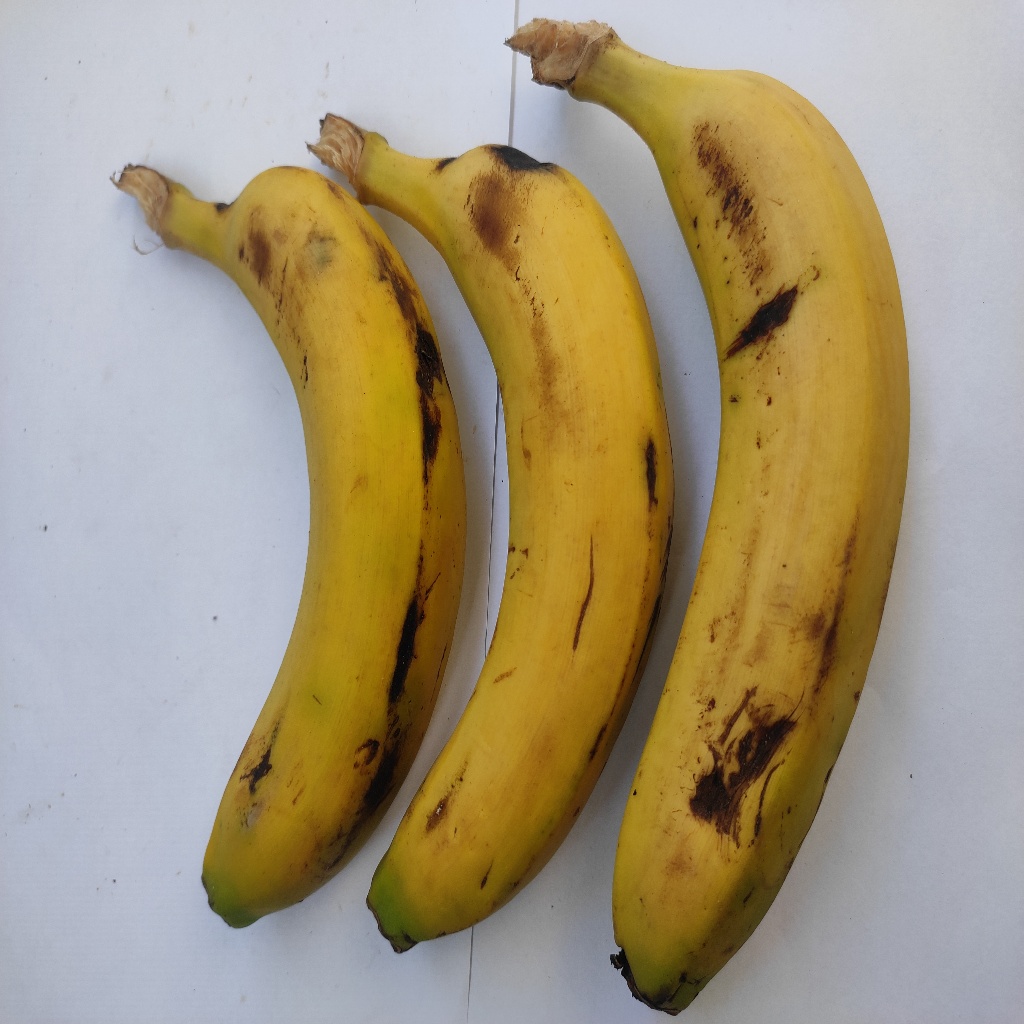
Crop: banana
Quality class: Class_A